History of retail

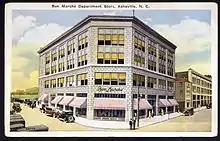
Department stores, such as Le Bon Marché of France, appeared in the mid-nineteenth century

By the late eighteenth century, grand shopping arcades began to emerge across Europe and in the Antipodes. A shopping arcade refers to a multiple-vendor space, operating under a covered roof. Typically, the roof was constructed of glass to allow for natural light and to reduce the need for candles or electric lighting. Some of the earliest examples of shopping arcades appeared in Paris, due to its lack of pavement for pedestrians. Retailers, eager to attract window shoppers by providing a shopping environment away from the filthy streets, began to construct rudimentary arcades. Opening in 1771, the "Coliseé", situated on the Champs-Élysées, consisted of three arcades, each with ten shops, all running off a central ballroom. For Parisians, the location was seen as too remote, and the arcade closed within two years of opening. Inspired by the souks of Arabia, the Galerie de Bois, a series of wooden shops linked to the ends of the Palais Royal, opened in 1786 and became a central part of Parisian social life.